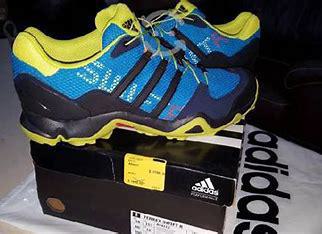
Brand: adidas
Model: 100